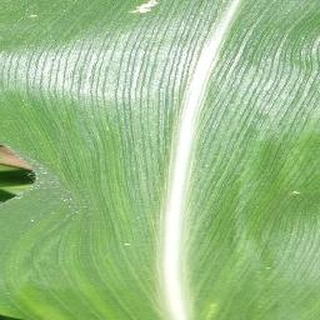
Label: healthy_corn